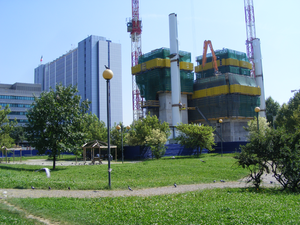
Le gratte-ciel Intesa Sanpaolo est un gratte-ciel de 167,25 mètres de hauteur de 38 étages situé à Turin au Piémont.